Jason Derulo

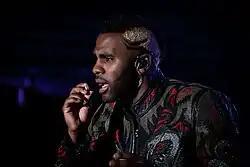
Derulo performing the 2019 Camp Foster Festival in Okinawa, Japan

"Goodbye", a joint-collaboration with David Guetta and featuring Nicki Minaj and Willy William, was released on August 24, 2018. In 2019, Derulo released the singles "Let's Shut Up & Dance" with Lay Zhang and NCT 127 on February 22, "Mamacita", featuring Farruko, on July 5, and "Too Hot" on August 27. In a telephone interview with the Official Charts Company, Derulo revealed that he will release "a seven-track EP and then another one shortly after", and that his previous singles "Swalla", "If I'm Lucky", "Tip Toe", and "Goodbye" will not be included on this project because "those songs have had their time. Even though putting them on an album would make it go platinum in two seconds, it’s not about the numbers. These are brand new songs, brand new vibes." "2Sides (Side 1)", the first part of "2Sides", was released on November 8, 2019, with "2Sides (Side 2)" arriving in 2020. Derulo starred as Rum Tum Tugger in the film "Cats", which premiered on December 20, 2019. For the role, he was nominated for the Golden Raspberry Award for Worst Screen Combo, with "his CGI-neutered bulge", which was a reference to a photo he posted on Instagram earlier that year, with a prominent outline of his penis.